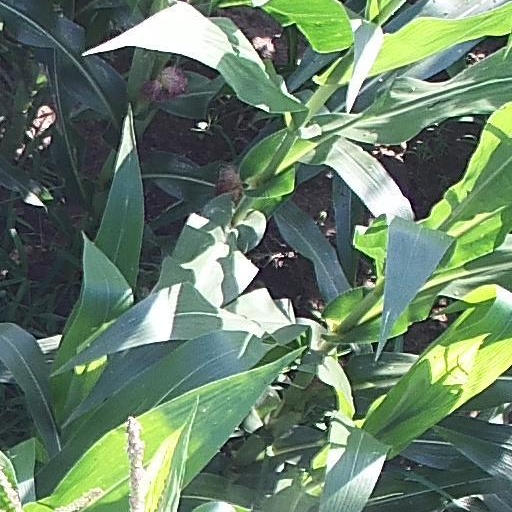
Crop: maize; corn